Impossible Princess

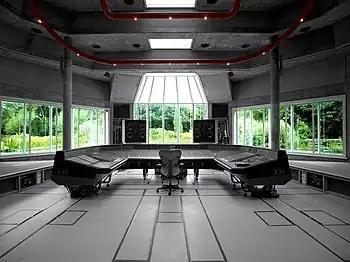
Production of "Impossible Princess" took place mainly at Real World Studios ("pictured in 2013") in Box, Wiltshire

Plans for "Impossible Princess" began in mid-1995 after meetings with Brothers in Rhythm had taken place and recording sessions began soon afterwards. By June 1997, the album had been in production for twenty-one months, and Deconstruction were adding the final touches to it. The album took nearly two years to record—the longest period Minogue had worked on a project since her time acting on the Australian soap opera "Neighbours" (from 1986 to 1988). Many changes of direction, remixes and cowriters lengthened the process which at times upset and infuriated Minogue. Brothers in Rhythm member Steve Anderson explained this was "due to the pure perfectionism" of everyone involved; Minogue felt the album was worth the wait.